Castle Cary railway station

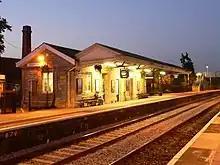
Platform one buildings

Castle Cary station was originally on the Wilts, Somerset and Weymouth Railway, a railway that linked the Great Western Railway (GWR) at Chippenham with Weymouth. The line was authorised in 1845, was acquired by the GWR in 1850, reached Castle Cary on 1 September 1856, and was completed throughout in 1857.